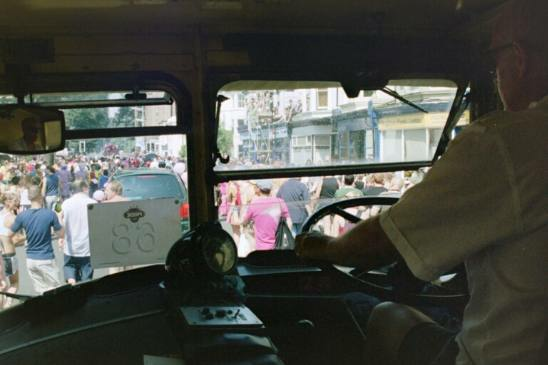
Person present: Yes